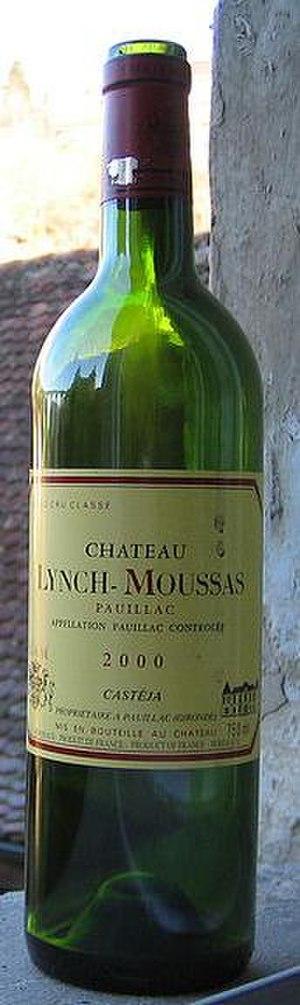
Le château Lynch-Moussas est un domaine viticole de 40 hectares situé à Pauillac en Gironde. Situé en AOC pauillac, il est classé cinquième grand cru dans la classification officielle des vins de Bordeaux de 1855.